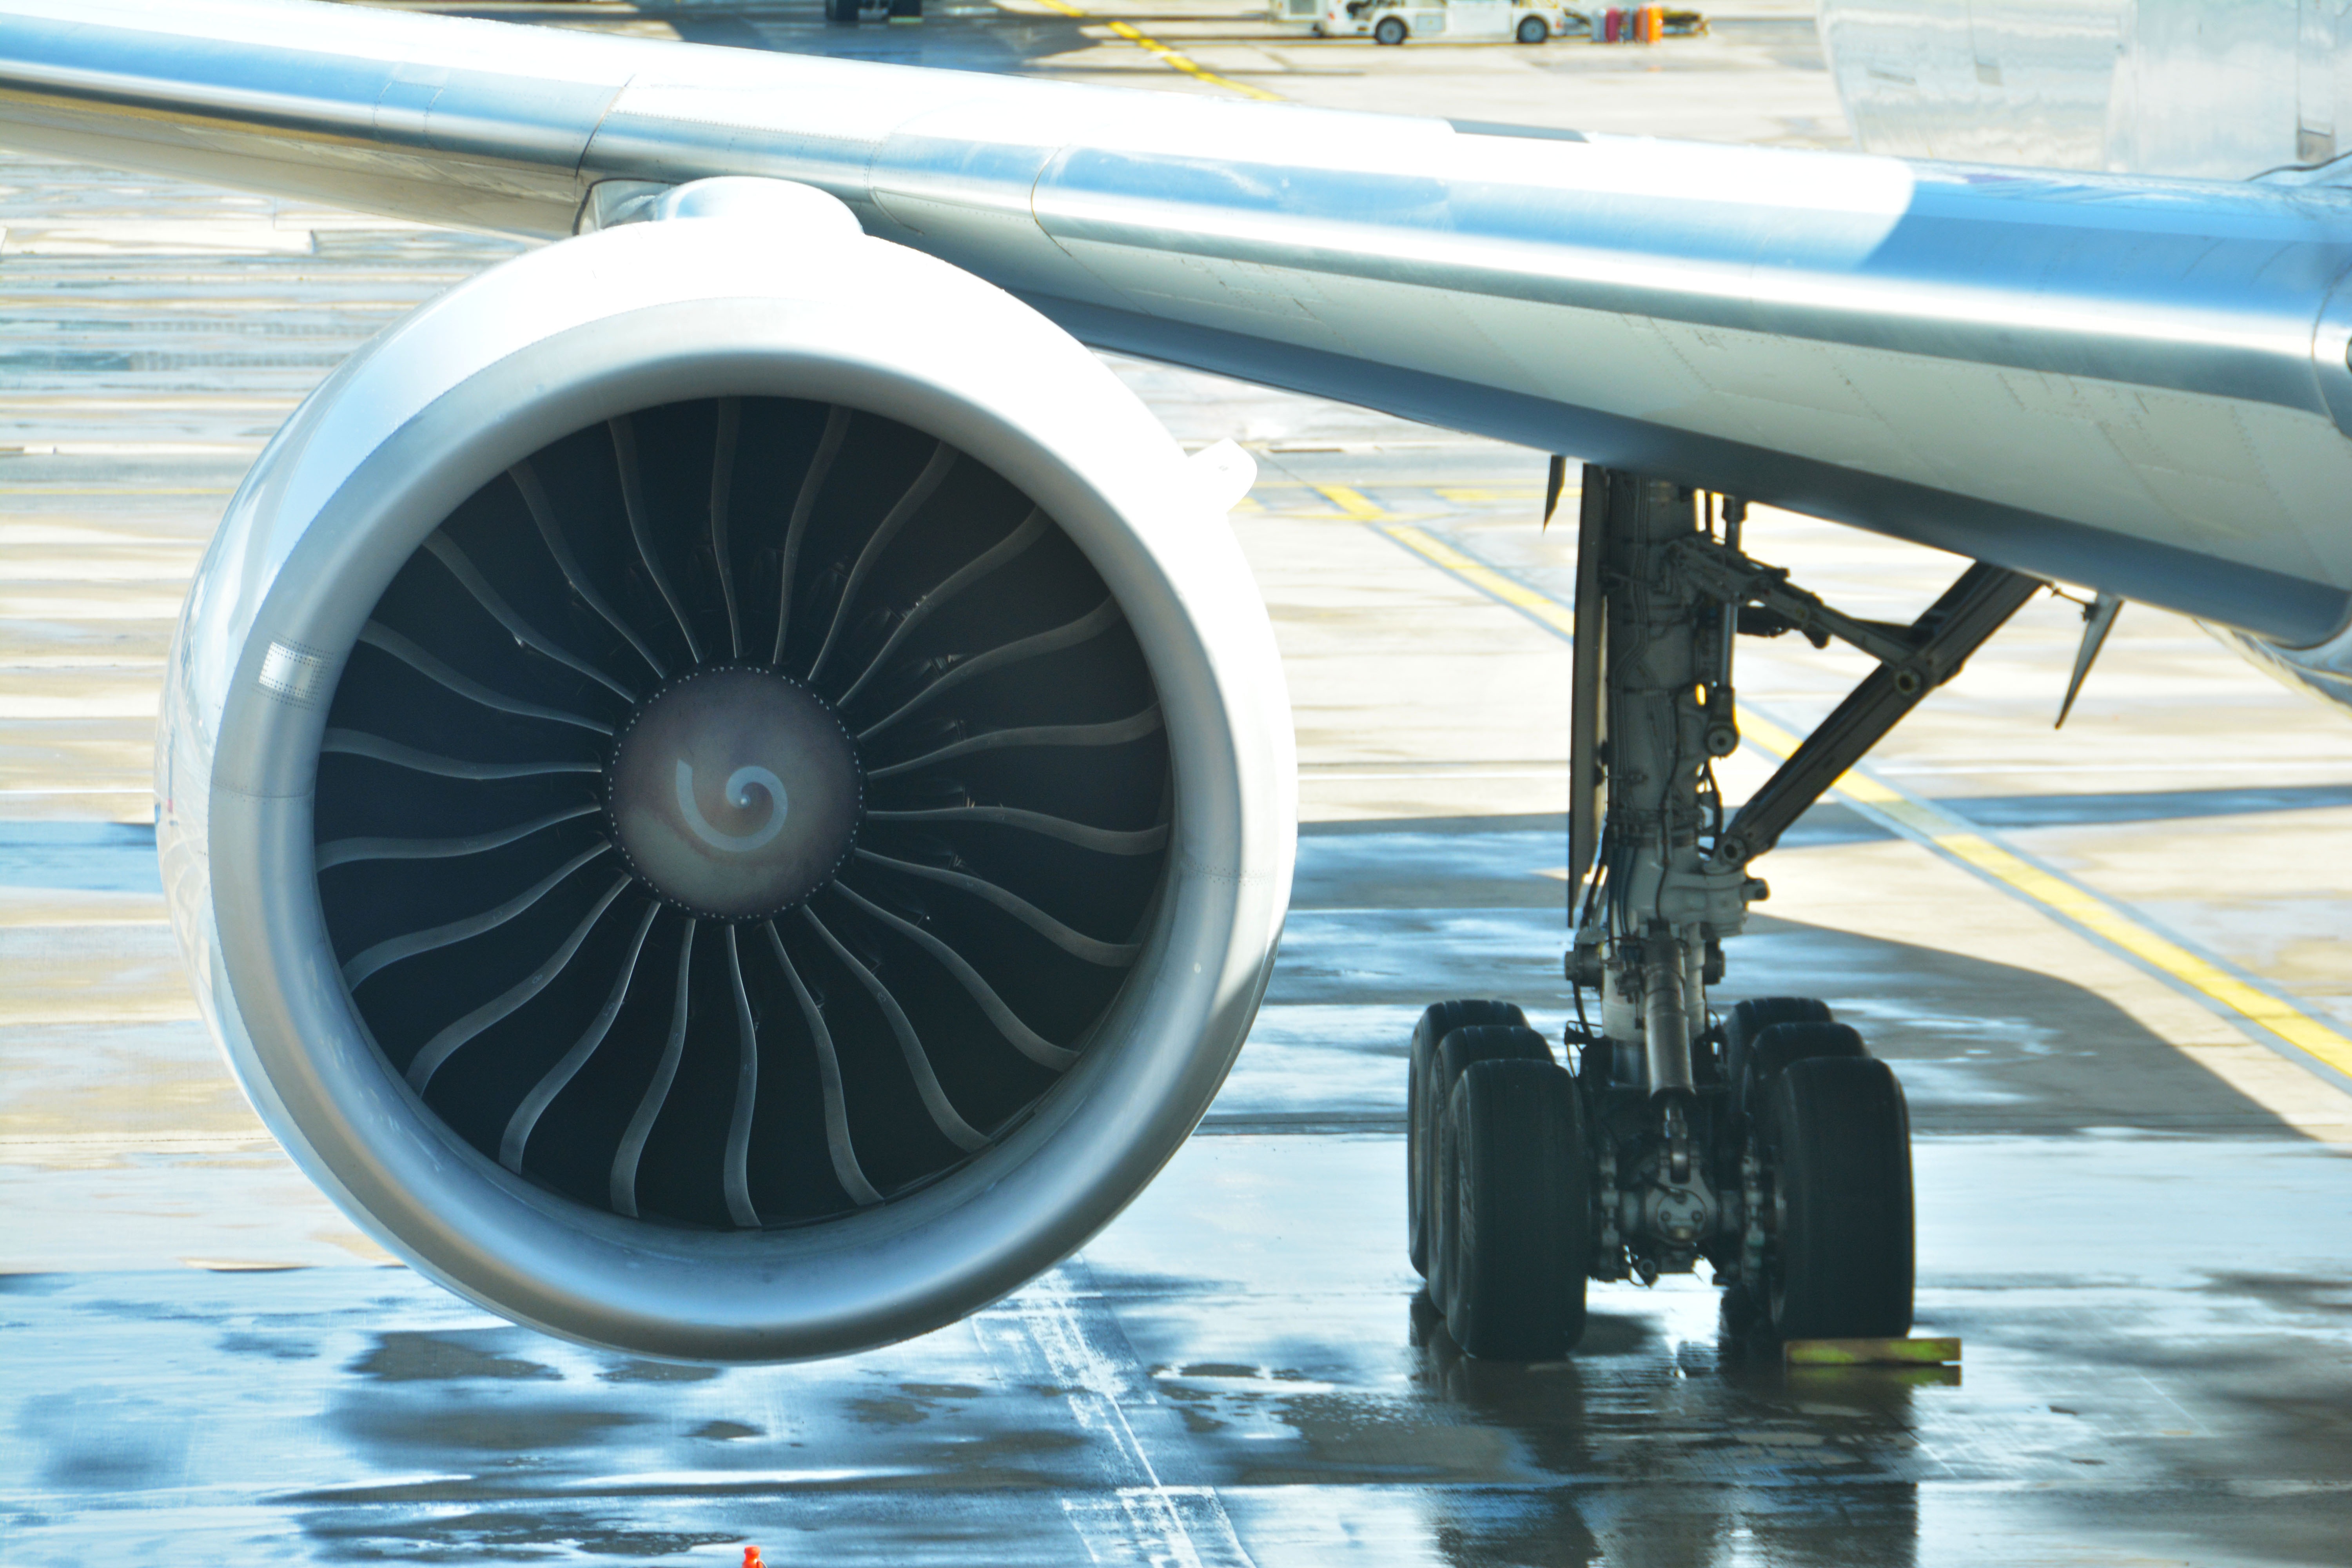
wing, technology, wheel, flying, fly, airport, travel, airplane, plane, aircraft, jet, transportation, transport, vehicle, aviation, flight, metal, corporate, machine, industry, speed, trip, modern, turbine, energy, power, engineering, aeroplane, airliner, engine, motor, commercial, jet engine, blade, propeller, liner, turbo, powerful, boeing 777, atmosphere of earth, aircraft engine